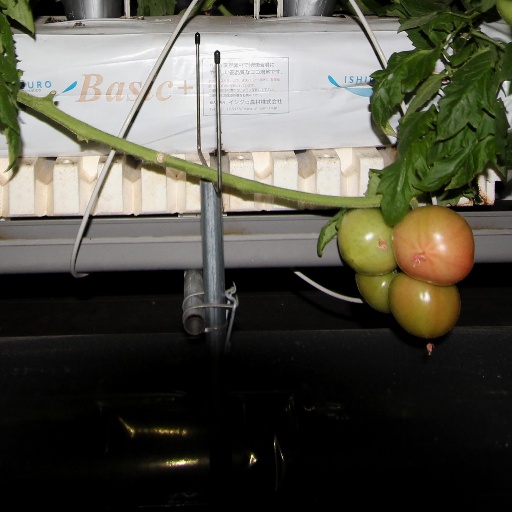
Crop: tomato